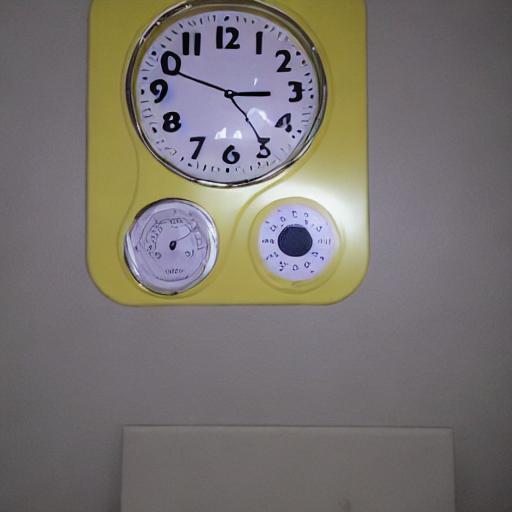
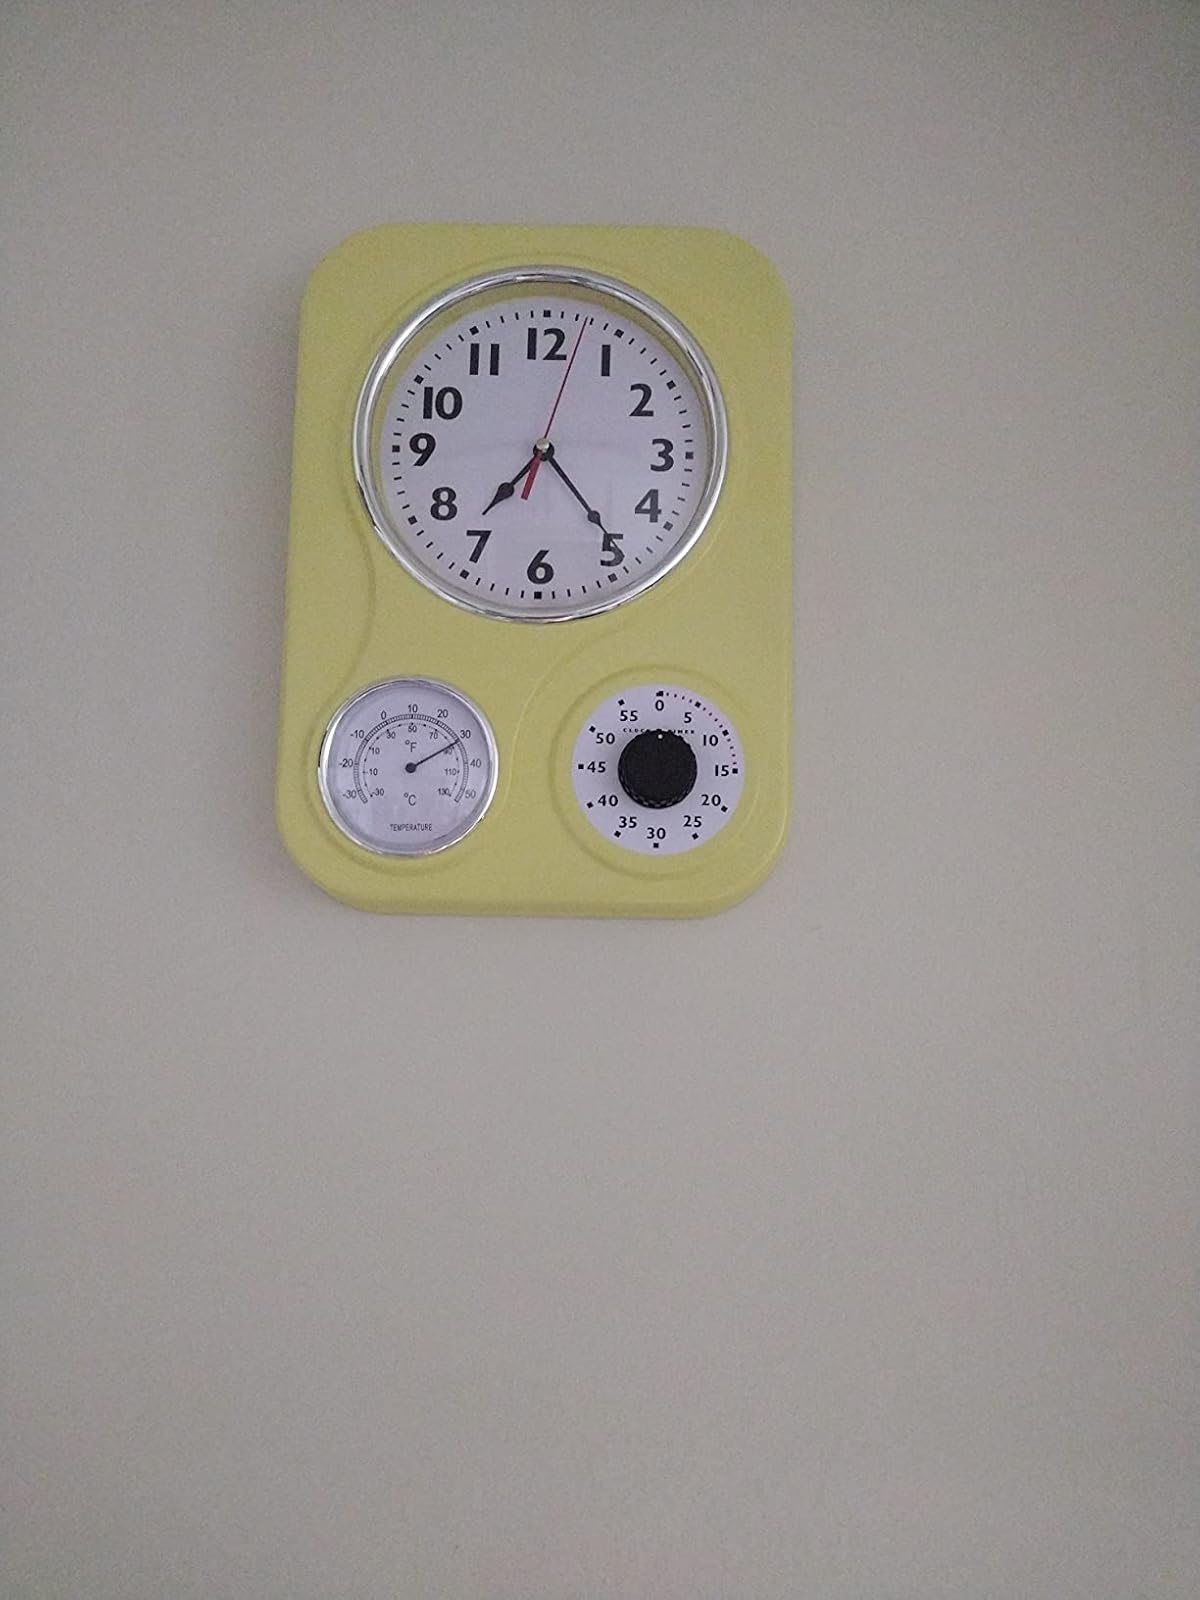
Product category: clock
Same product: no